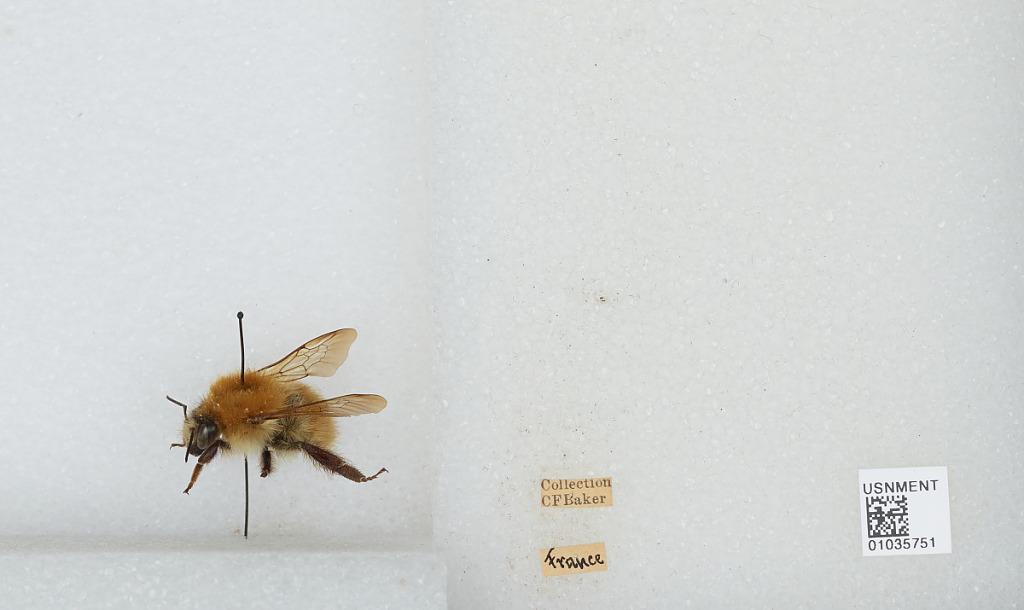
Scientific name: Bombus (Thoracobombus) pascuorum (Scopoli)
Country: France